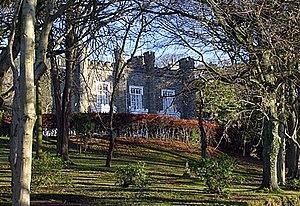
Cette liste non exhaustive répertorie les principaux châteaux de l'île de Man, au Royaume-Uni. Elle inclut les châteaux au sens large du terme, c'est-à-dire, les châteaux et châteaux forts, les palais, les donjons.